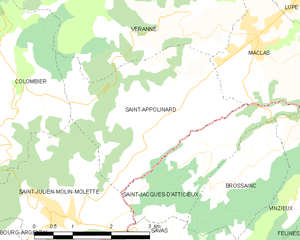
Saint-Appolinard est une commune française située dans le département de la Loire en région Auvergne-Rhône-Alpes.